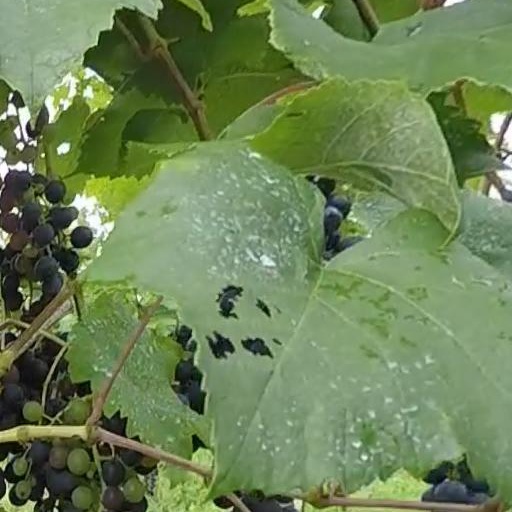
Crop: grape